Quagmire's Dad

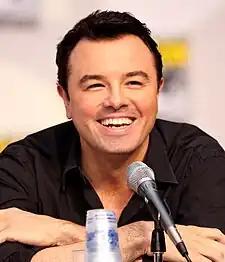
Seth MacFarlane provided the voice of Dan Quagmire and Ida Davis.

The episode was written by Tom Devanney and directed by series regular Pete Michels. It is the second episode of the season Devanney and Michels worked on, the first being "Brian's Got a Brand New Bag", before the conclusion of season 8. The episode saw the introduction of Quagmire's father, Lieutenant Commander Dan Quagmire, a former officer with the United States Navy who later becomes Ida Quagmire. The character was voiced by main cast member, series creator and executive producer Seth MacFarlane. Series regulars Peter Shin and James Purdum served as supervising directors, with Andrew Goldberg and Alex Carter working as staff writers for the episode. Composer Ron Jones, who has worked on the series since its inception, returned to compose the music for "Quagmire's Dad". The original design of Ida Quagmire was created by MacFarlane, and designed to resemble English actor Paul Bettany. It was later adapted upon by Pete Michels.